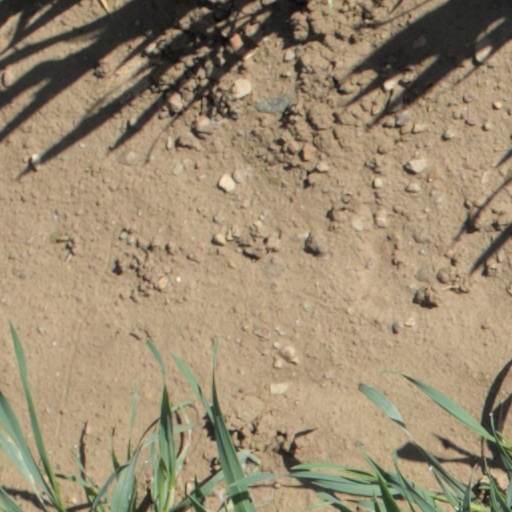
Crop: wheat